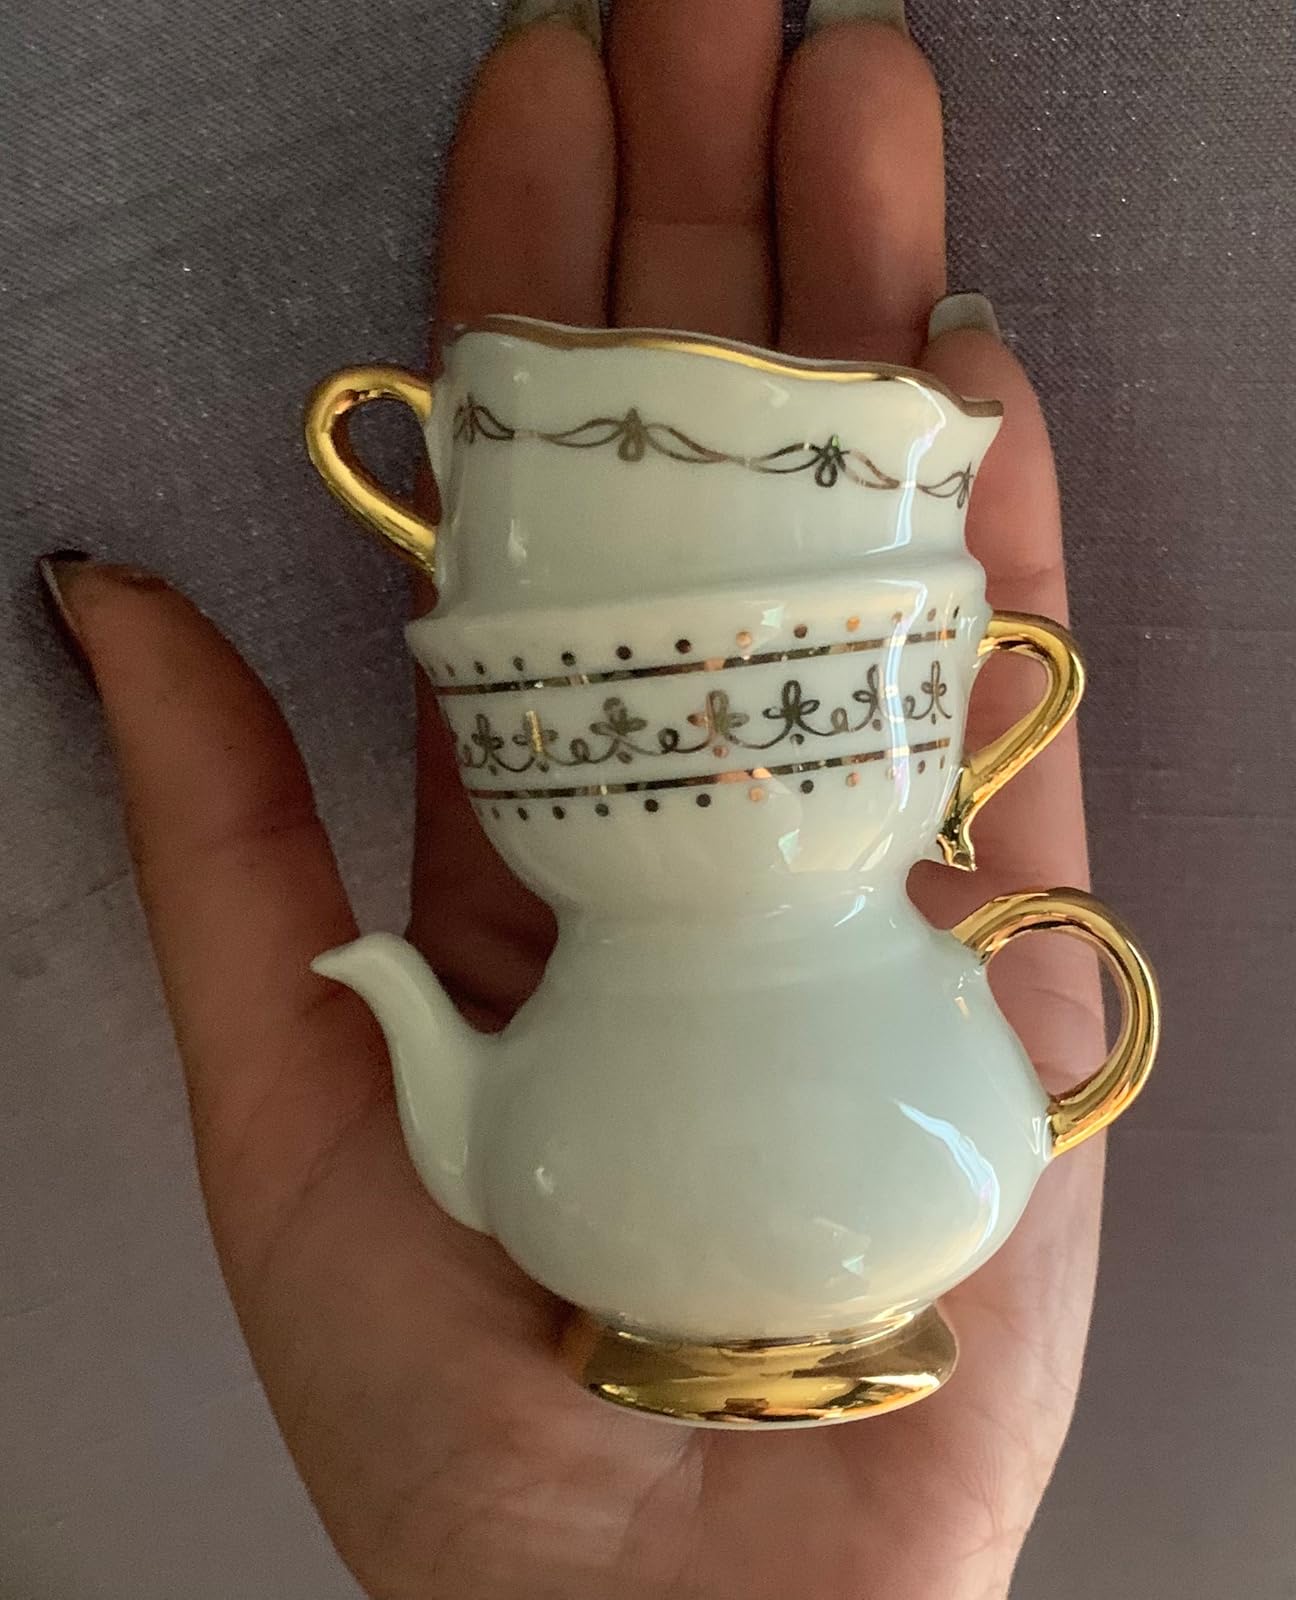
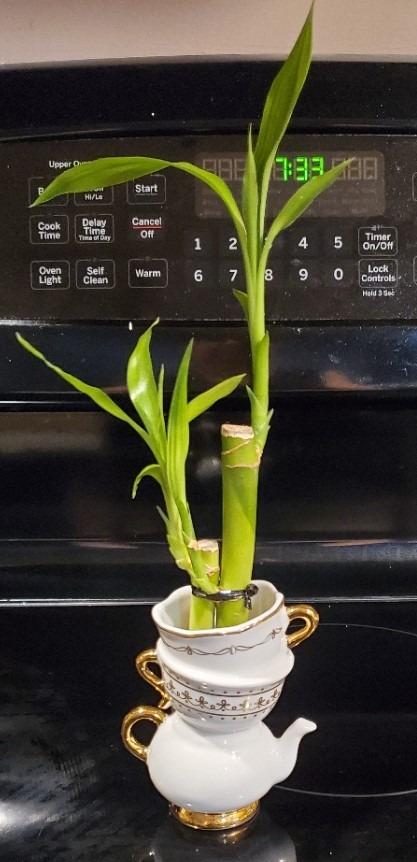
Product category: vase
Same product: yes